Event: Nepal Earthquake
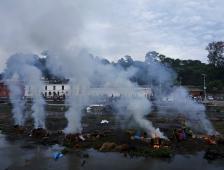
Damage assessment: damage